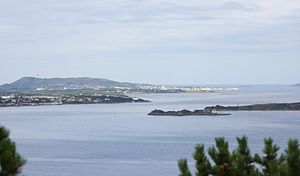
Vigra
Panoramabillede af Vigra
Vigra er den største af øerne i Giske kommune lige nord for Ålesund i Møre og Romsdal fylke i Norge. Ålesund lufthavn ligger midt på øen, og er den største arbejdsplads. Andre hovederhverv er landbrug og fiskeri. Indbyggertallet var 2.179 pr 1. januar 2019. De fleste bor i Roald, Molnes og Synes. Andre stednavne er Blindheim, Blindheimsvika, Gjøsund, Rørvika, Røysa og Røsvika.